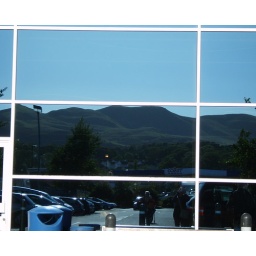
yes, I was fascinated by the reflection of the Pentland Hills in the glass wall of Tesco